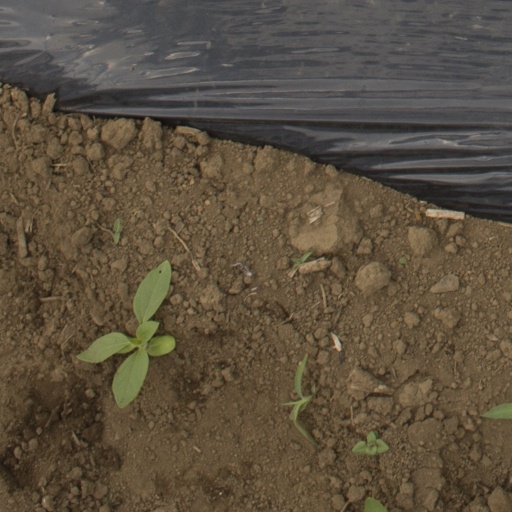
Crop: Jerusalem artichoke